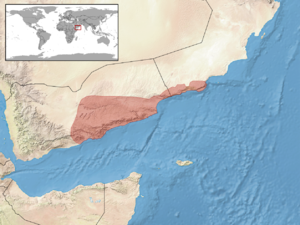
Uromastyx benti est une espèce de sauriens de la famille des Agamidae.